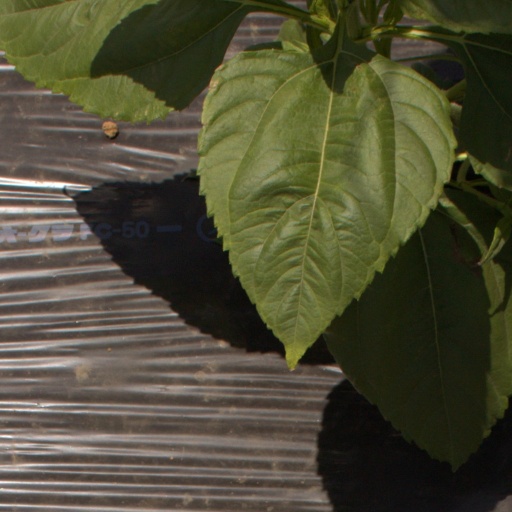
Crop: Jerusalem artichoke